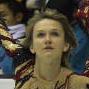
Age: 19